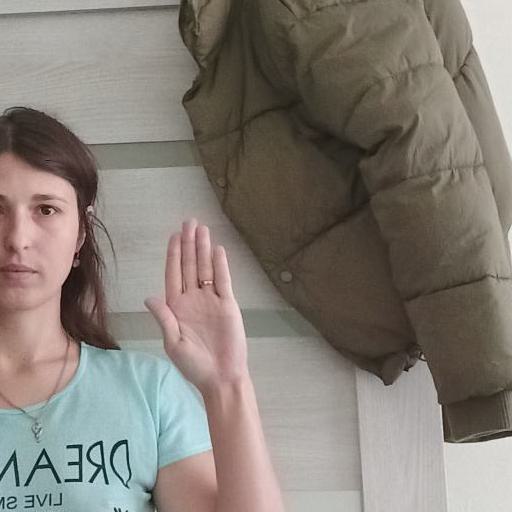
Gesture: stop